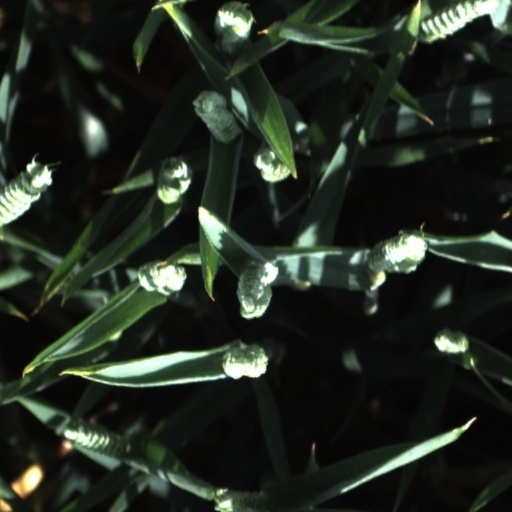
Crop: wheat